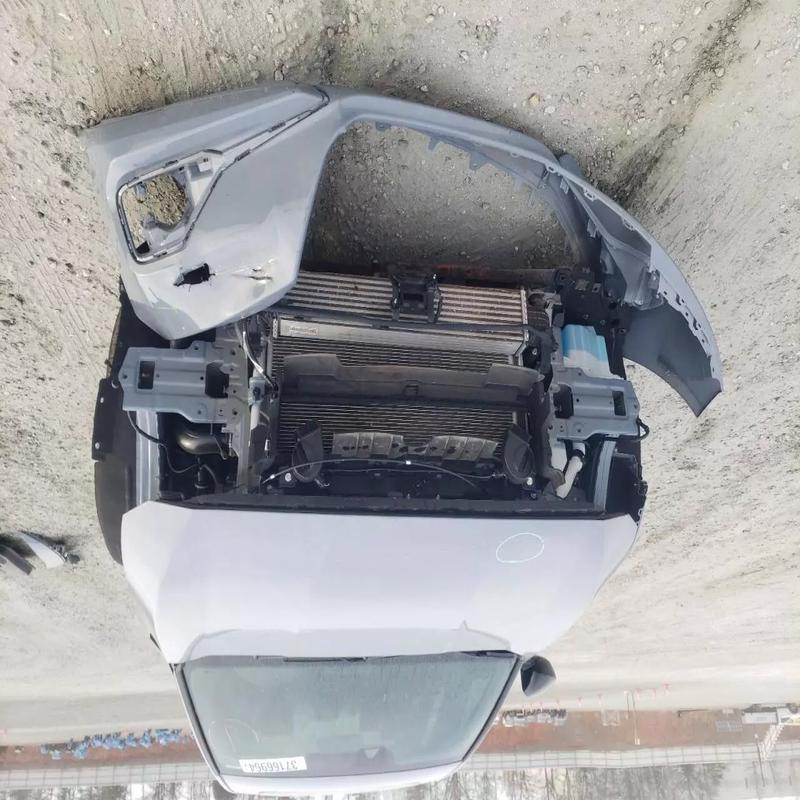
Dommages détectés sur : plaque d'immatriculation avant, pare-choc avant, feu avant droit, feu avant gauche, capot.
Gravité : majeur